Lightning Range

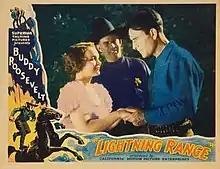

Lightning Range is a 1933 American Western film directed by Victor Adamson and starring Buddy Roosevelt, Patsy Bellamy and Lafe McKee.